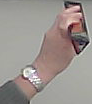
Product: toblerone_black